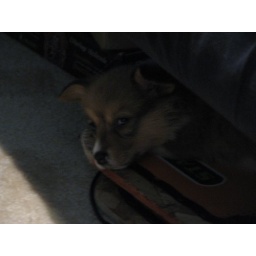
She's claimed the DDR mats under the couch as her new favorite sleeping spot.